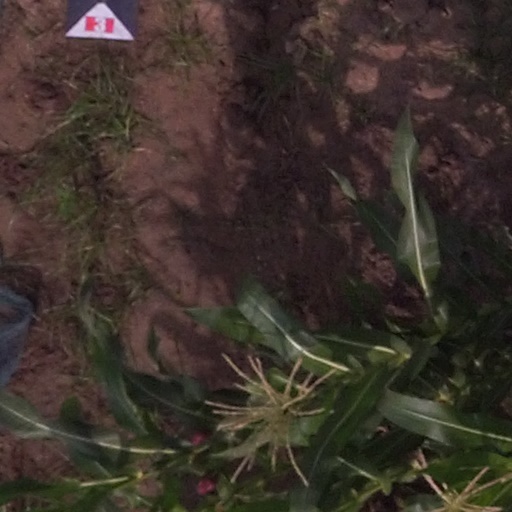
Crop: maize; corn